Sky position (RA, Dec in degrees): 201.878, 1.651
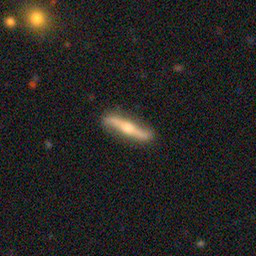
Galaxy morphology: Edge-on Galaxies with Bulge